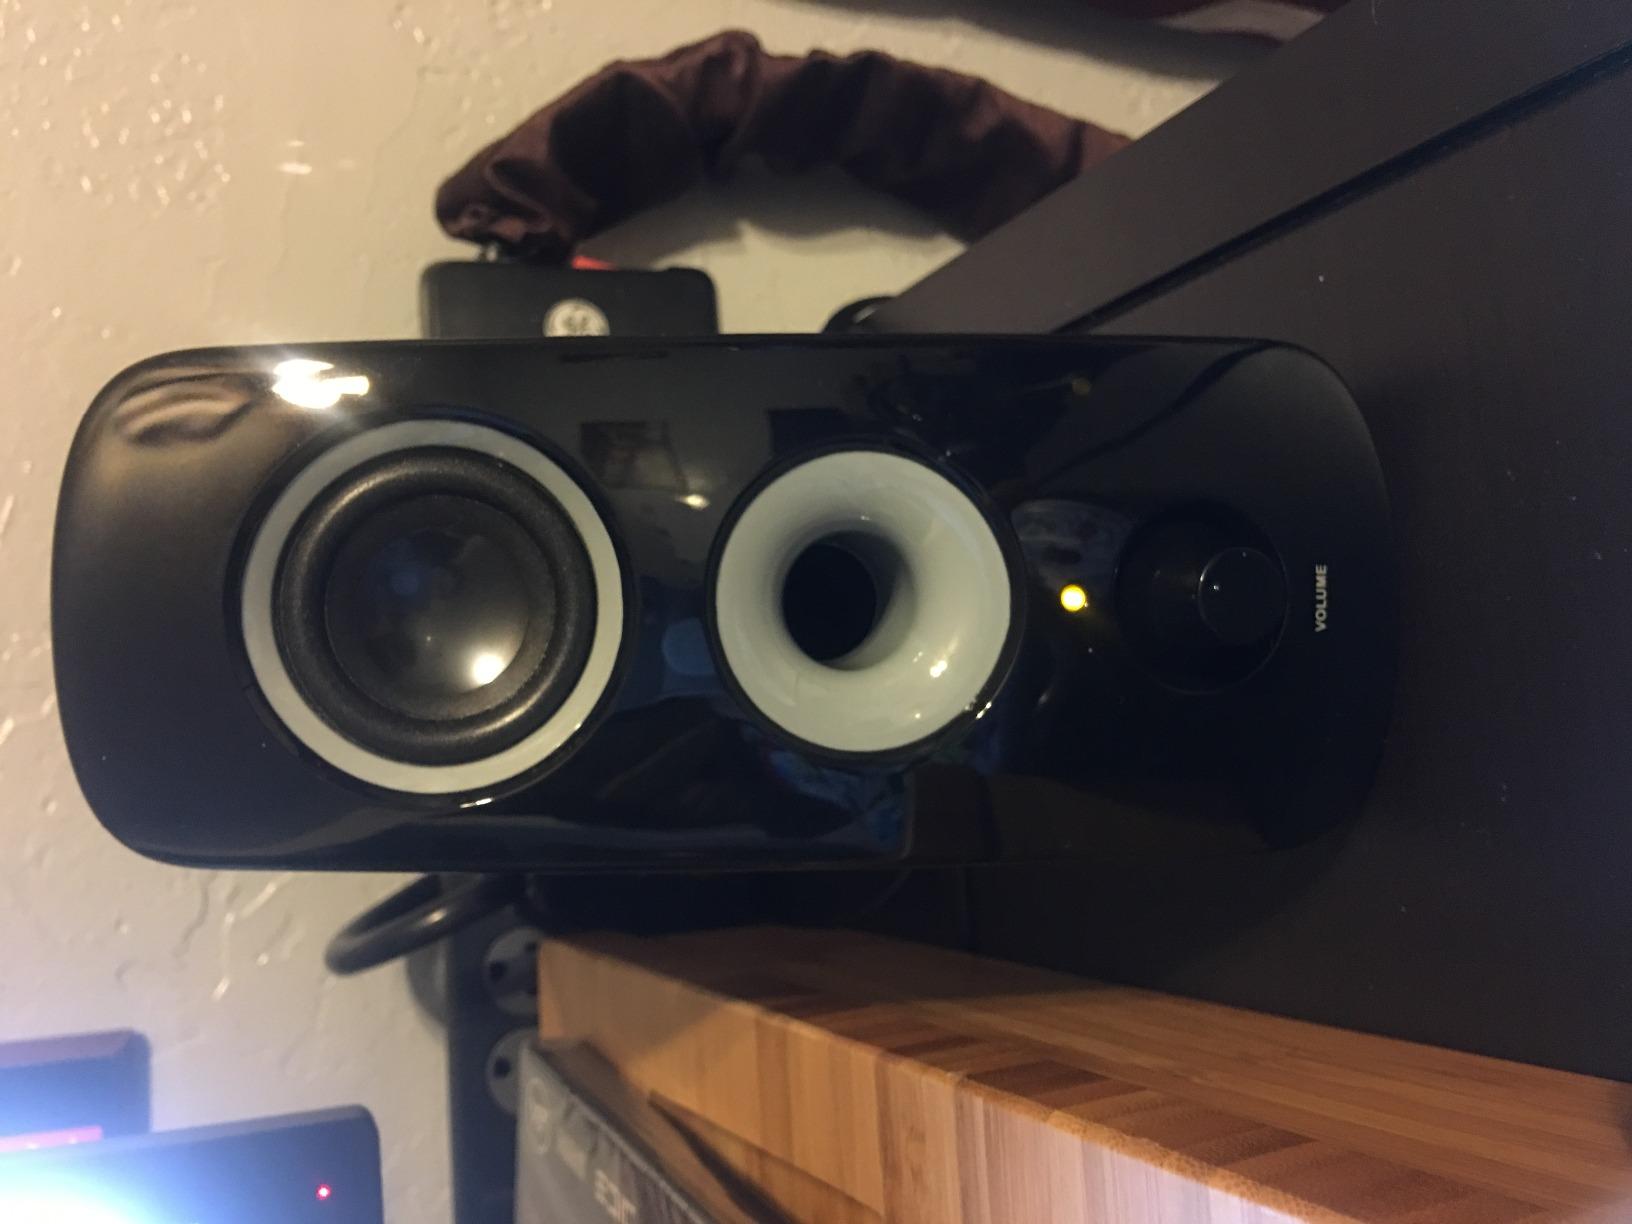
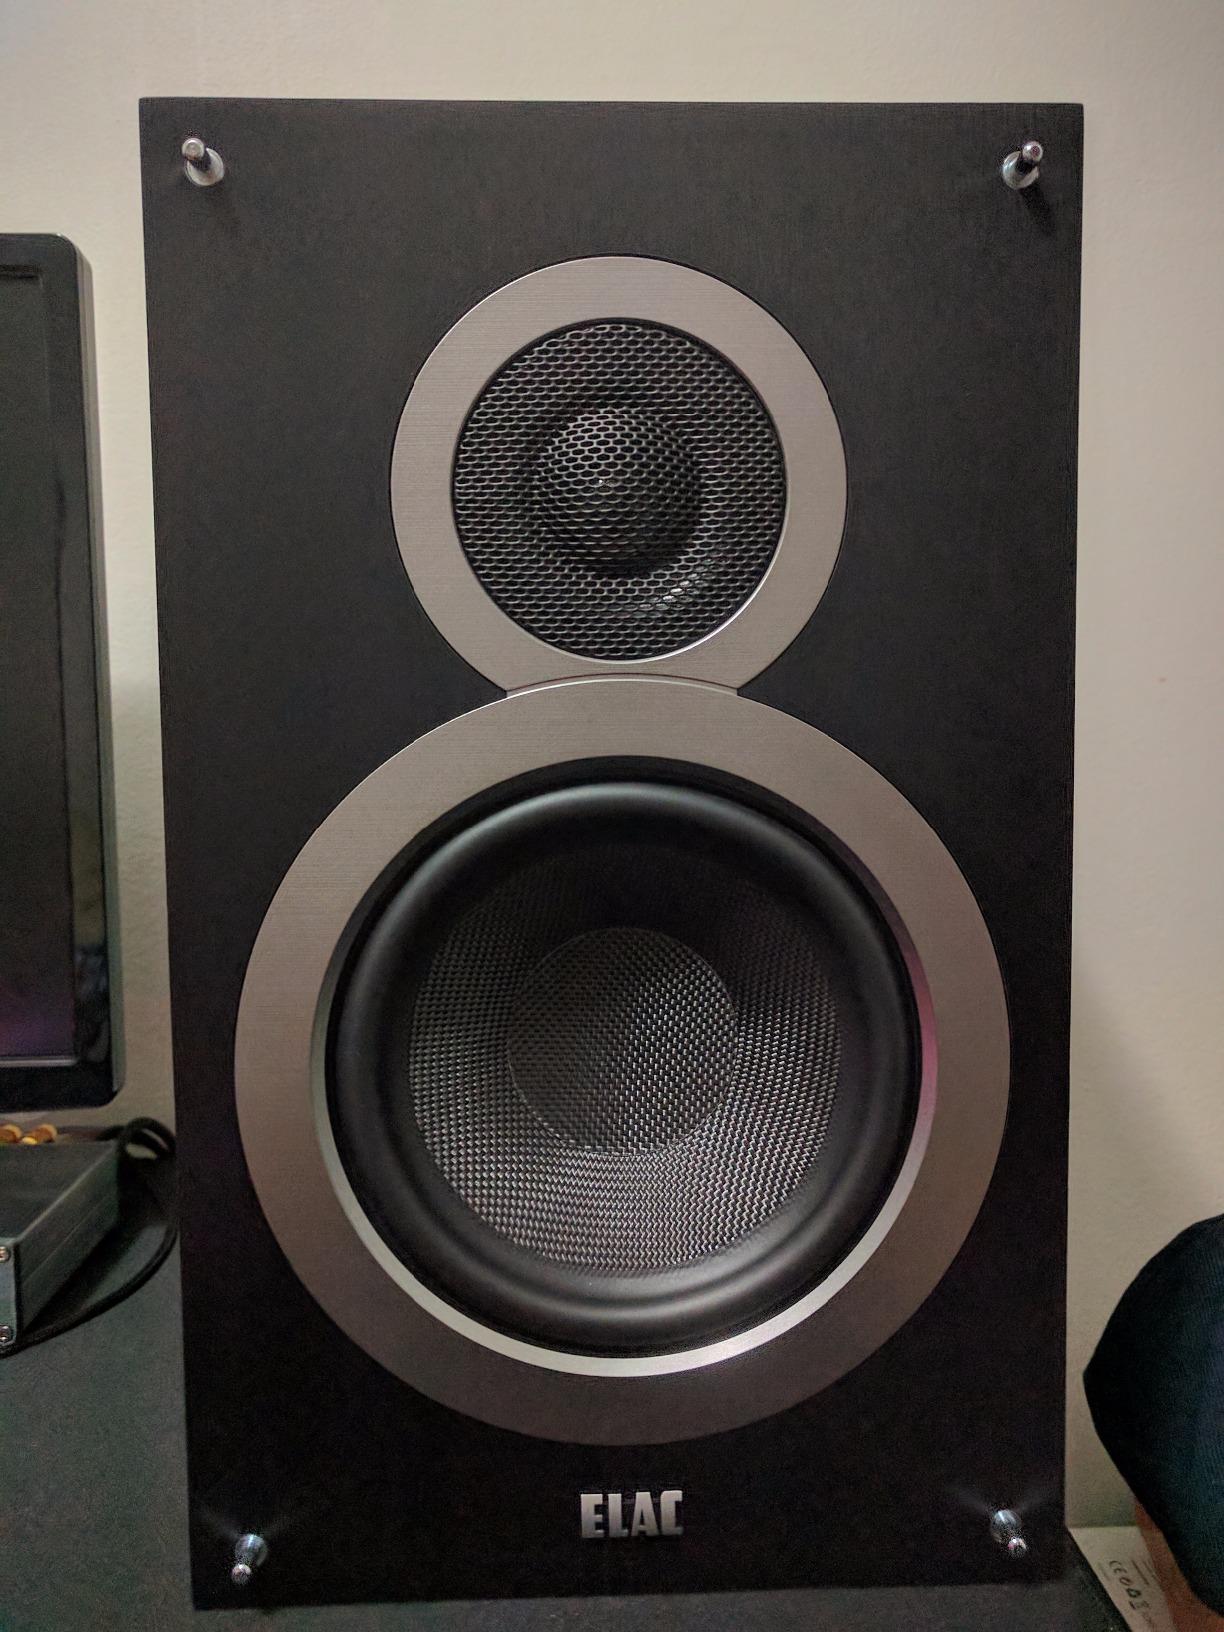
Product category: speaker
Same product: no